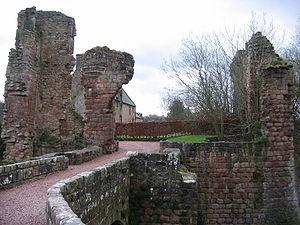
Le château de Roslin, en anglais Roslin Castle est un château partiellement en ruine proche du village de Roslin, dans le Midlothian en Écosse. Il est situé à 15 kilomètres au sud d'Édimbourg, sur la rive nord du North Esk, à quelques centaines de mètres seulement de la fameuse chapelle Rosslyn.